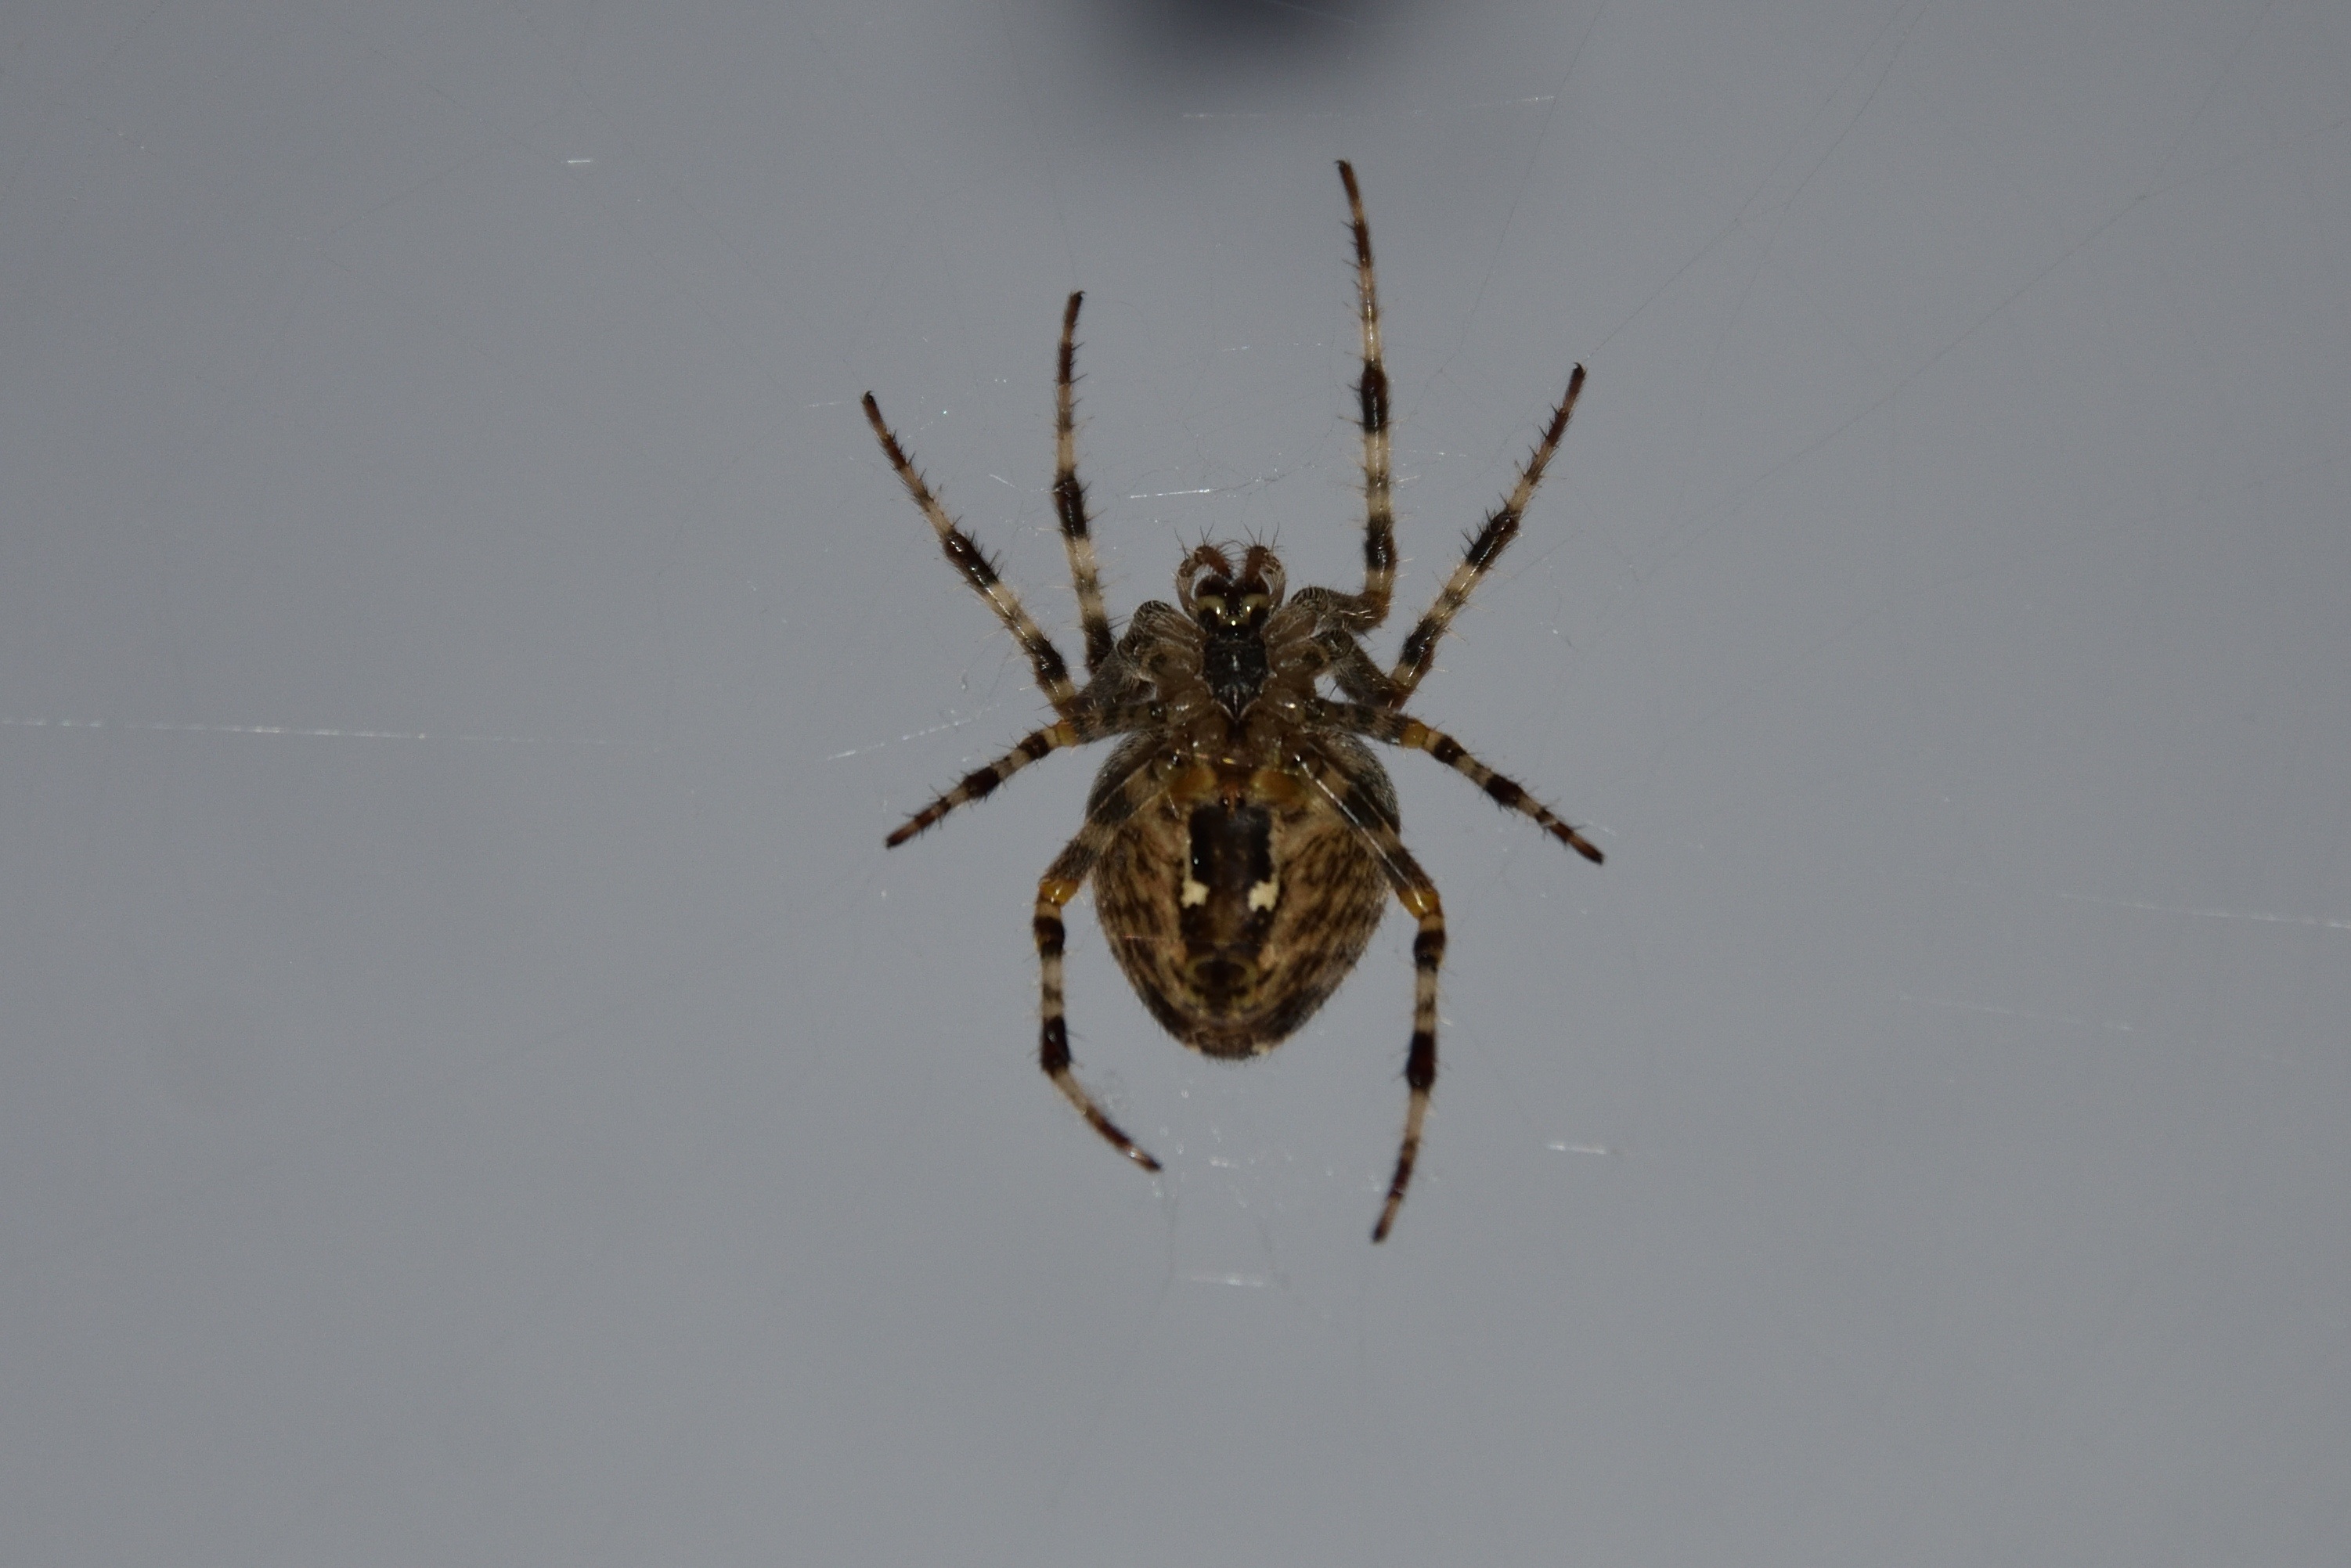
hair, fauna, invertebrate, close up, crawl, spider, legs, arachnid, argiope, nasty, macro photography, arthropod, european garden spider, wolf spider, araneus, orb weaver spider